Albert Hammond Jr.

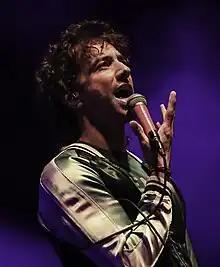
Hammond performing in 2018

Albert Louis Hammond Jr. (born Albert Louis Hammond III; April 9, 1980) is an American musician who is a member of the rock band The Strokes. He is best known for his role as rhythm and lead guitarist, as well as occasionally a keyboard player and backing vocalist for the band. Hammond has released extensive solo work, including five solo albums.